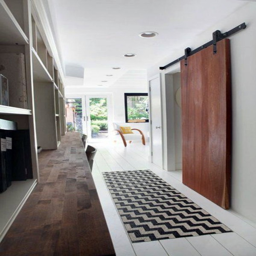
sliding doors as room dividers - more privacy in the small apartment